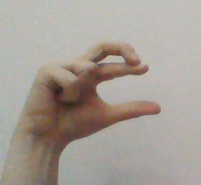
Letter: thal